Swat District

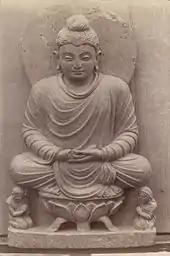
1896 photo of a Buddha statue seated on a lotus throne in Swat

In 305 BCE, the Mauryan Emperor conquered the wider region from the Greeks, and probably established control of Swat, until their control of the region ceased around 187 BCE. It was during the rule of the Mauryan emperor Ashoka that Buddhism was introduced into Swat, and some of the earliest stupas built in the region. Following collapse of Mauryan rule, Swat came under control of the Greco-Bactrians, then the Scythians of the Central Asian Steppe.